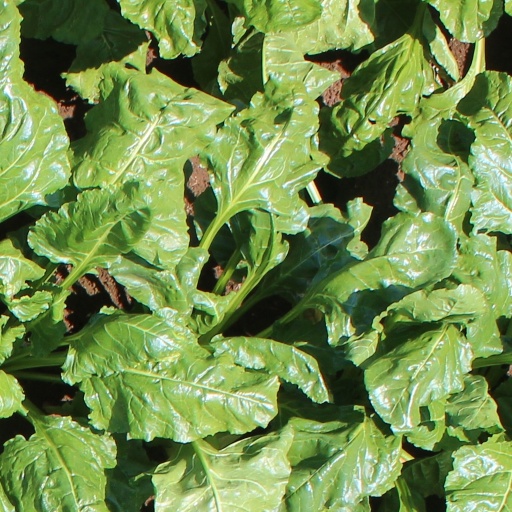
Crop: sugar beet